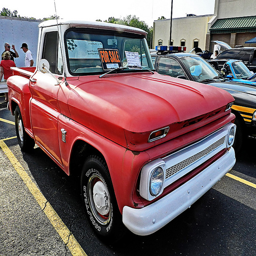
The parked truck has a for sale sign.
An old red truck with a for sale sign on it.
A red pickup truck in a parking lot with a for sale sign.
An old truck has a for sale sign on it
An older pickup truck is for sale in the parking lot.